Ben Hill Griffin Stadium

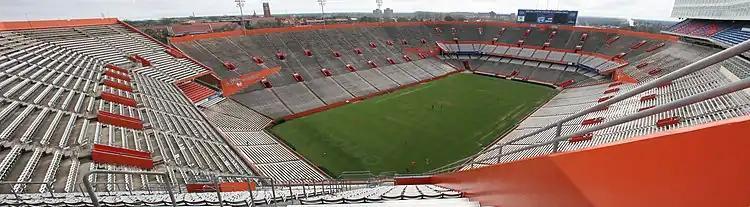
Panorama of the field

Florida has played the vast majority of their home contests at Florida Field since it opened in 1930. The most notable exception is the annual Florida-Georgia game, which has been held in Jacksonville since 1933 with the two teams alternating being the official home team. The only seasons since 1933 in which UF and UGA did not meet in Jacksonville were 1994 and 1995, when the old Gator Bowl was being rebuilt as the venue now known as EverBank Stadium for the NFL's expansion Jacksonville Jaguars and the contest was held at Florida Field and Georgia's Sanford Stadium, respectively.